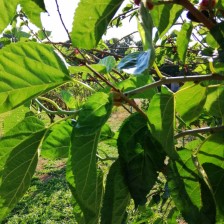
Variety: BlackOodTurkey